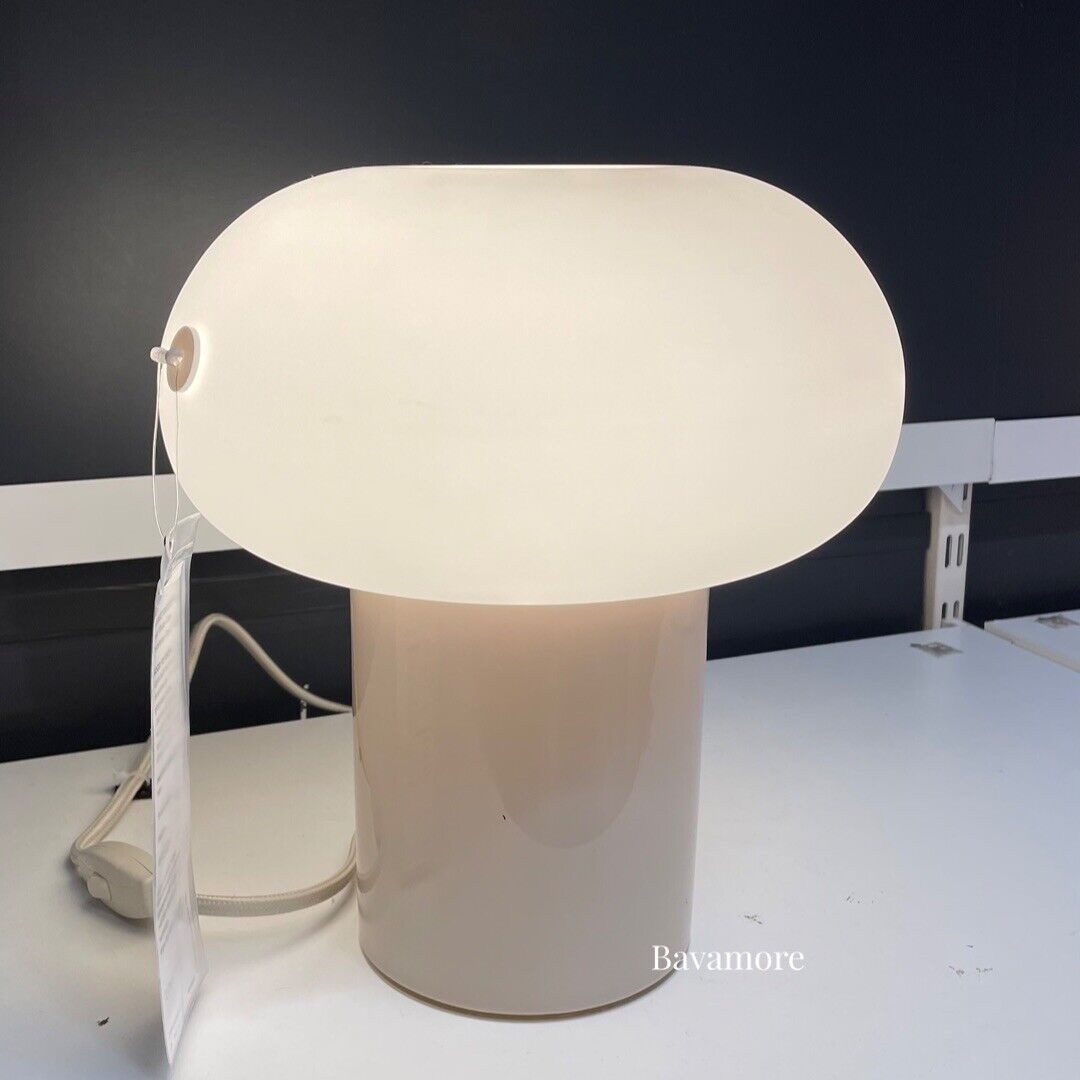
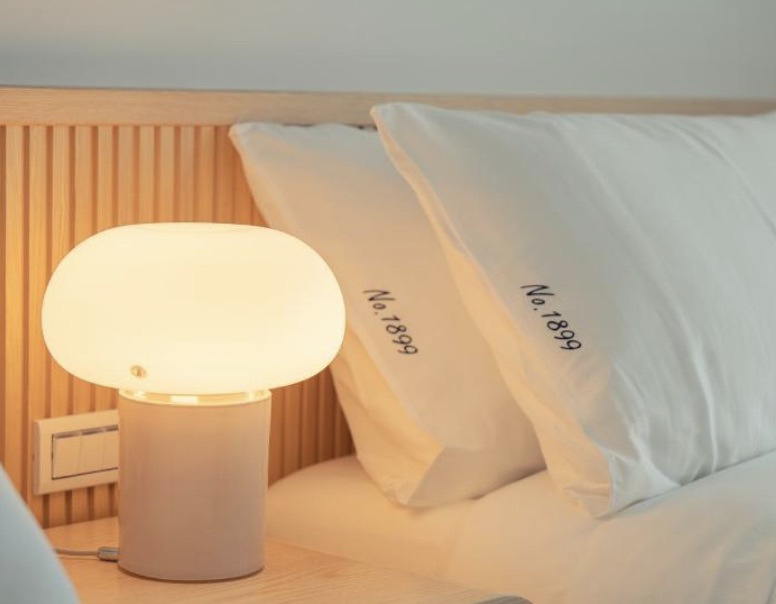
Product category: misc
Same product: yes